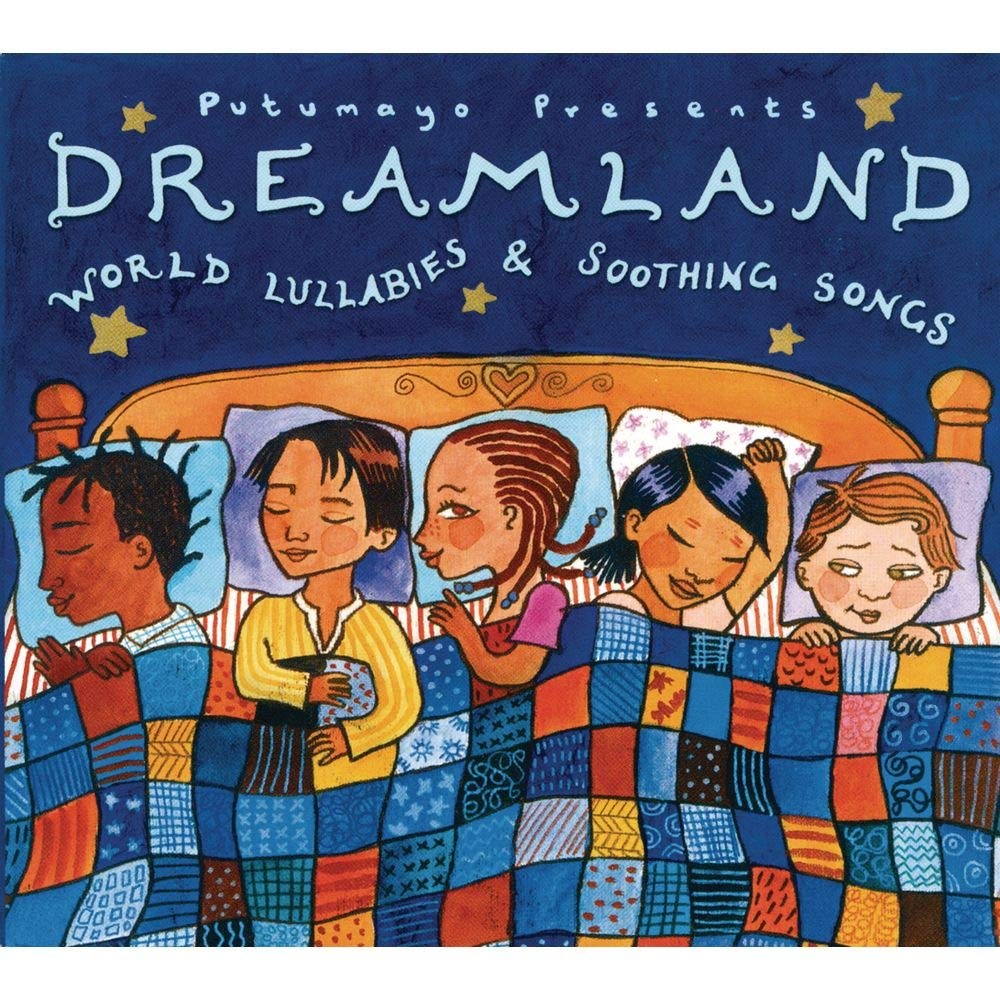
Item Name: Dreamland - World Lullabies And Soothing Songs
Bullet Point 1: Beautiful, universally appealing songs
Bullet Point 2: Songs that will create a calm ambiance for people of all ages
Bullet Point 3: 2004 Oppenheim Toy Portfolio Platinum Award
Bullet Point 4: 2004 ALA/ALSC Notable Recordings for Children Award
Bullet Point 5: 2004 Parents' Choice Recommended Award
Value: 1.0
Unit: Count

Price: 10.99